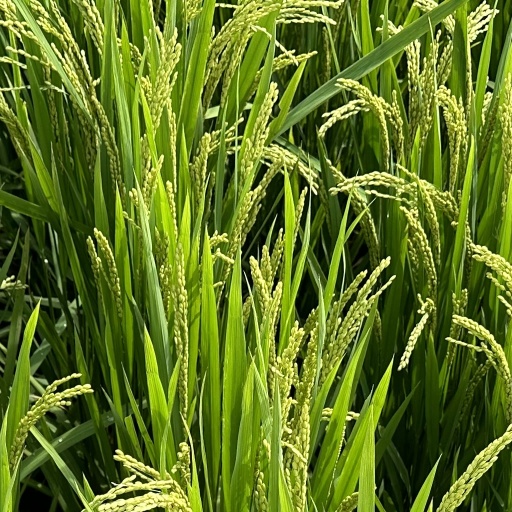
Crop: rice